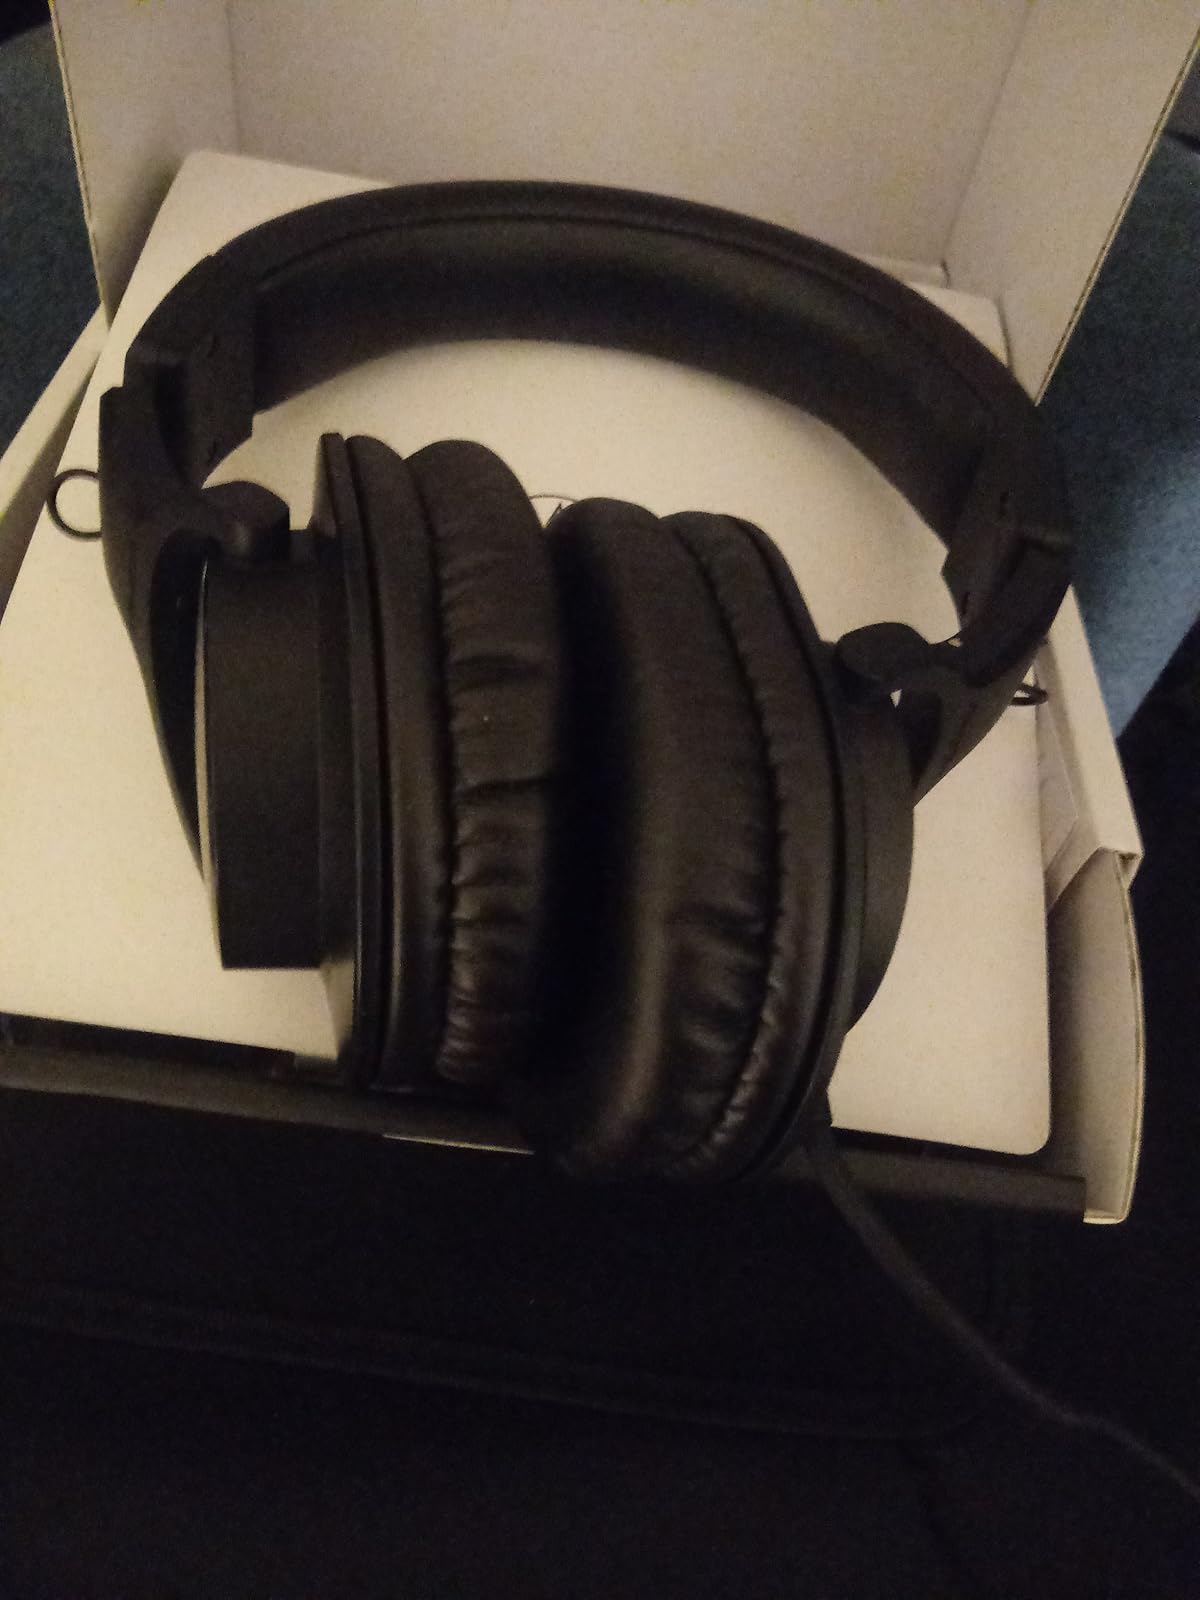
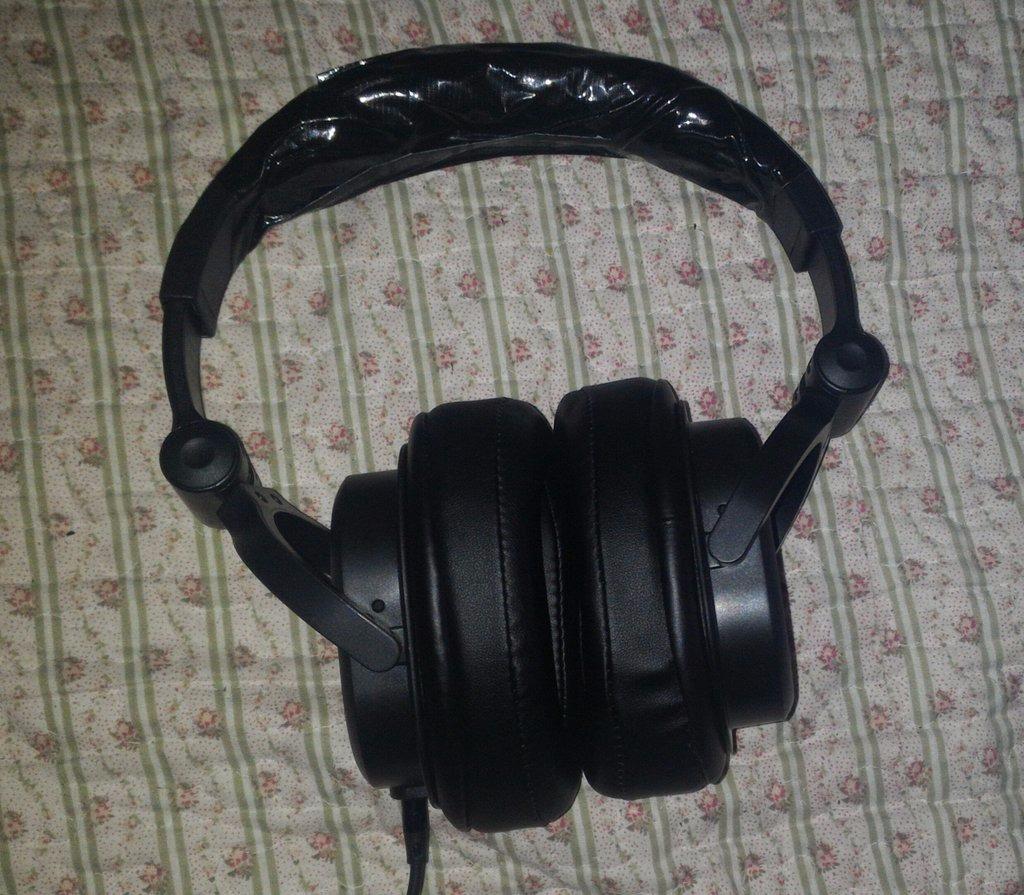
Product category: headphones
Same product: no